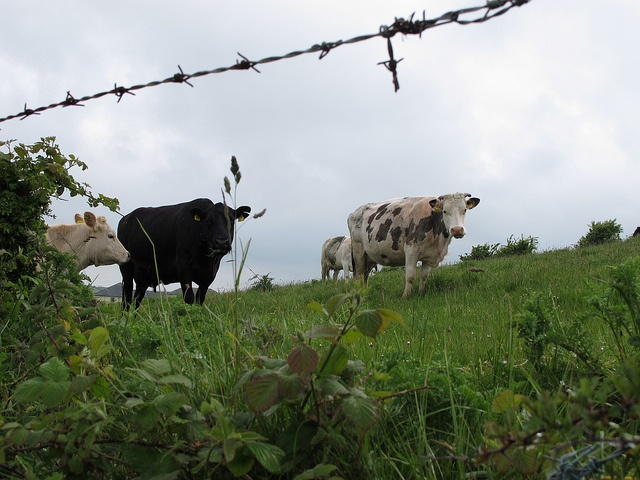
A herd of cattle standing on top of a lush green hill.
a couple of cows that are standing in a field
Their are three cows in a meadow fenced in
cows stand in a grassy field behind a barbed wire
This is a picture of cows in a field.